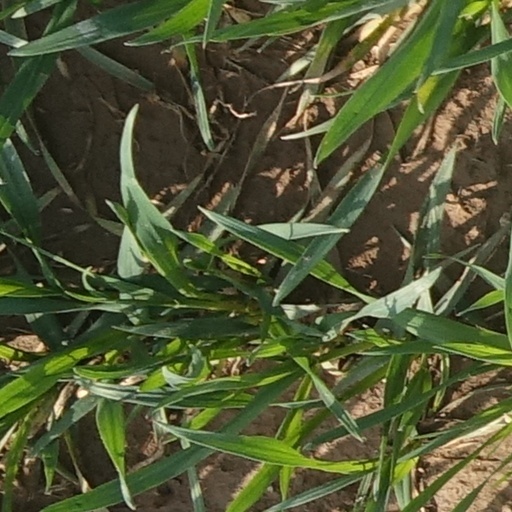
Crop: wheat